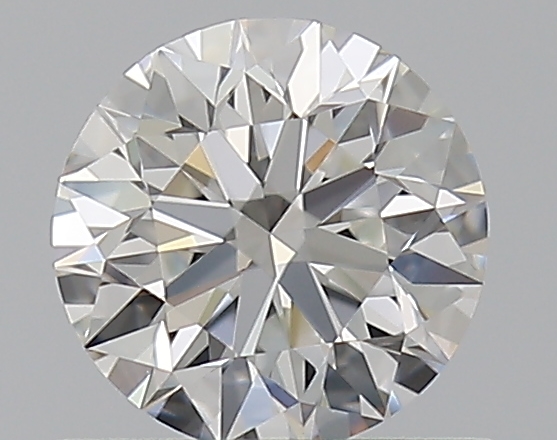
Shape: round
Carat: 0.57
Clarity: VVS1
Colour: G
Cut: EX
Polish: EX
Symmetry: EX
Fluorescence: N
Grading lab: GIA
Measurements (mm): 5.27 x 5.3 x 3.32